Unnecessary Fuss

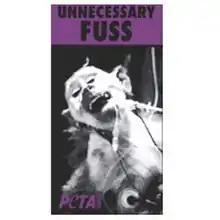

Unnecessary Fuss is a film produced by People for the Ethical Treatment of Animals (PETA), showing footage shot inside the University of Pennsylvania's Head Injury Clinic in Philadelphia. The raw footage was recorded by the laboratory researchers as they inflicted brain damage to baboons using a hydraulic device. The experiments were conducted as part of a research project into head injuries such as is caused in vehicle accidents.